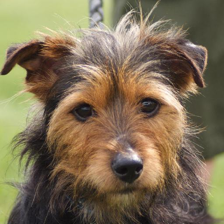
Label: animals